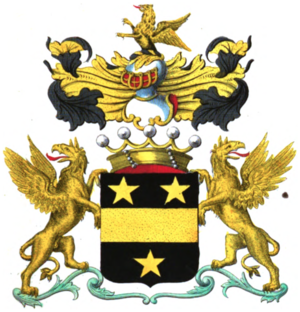
Armoiries de la famille Bounder
Cette liste non exhaustive de familles éteintes de la noblesse belge prend en compte uniquement des familles éteintes ayant fait partie officiellement de la noblesse belge, c'est-à-dire des familles ayant été anoblies par le roi des Belges ou ayant obtenu reconnaissance de noblesse en Belgique ou, précédemment, des familles ayant été reconnues dans leur noblesse ou ayant été anoblies par Guillaume Frédéric d'Orange-Nassau lorsque la Belgique actuelle faisait partie du Royaume uni des Pays-Bas.